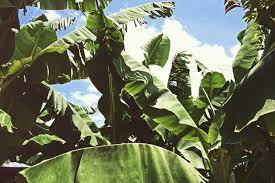
Majani makubwa mabichi ya migomba yakijaza fremu, yakijipinda na kuelekea juu angani. Baadhi ya majani yanaonekana yakikauka kidogo. Katikati ya majani hayo, anga la buluu linaonekana likichomoza lenye mawingu meupe.